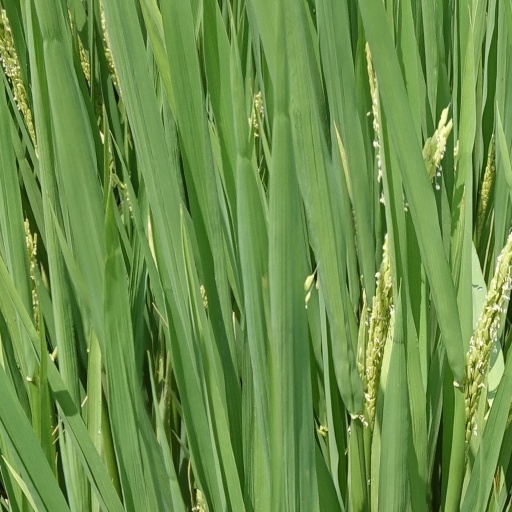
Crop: rice